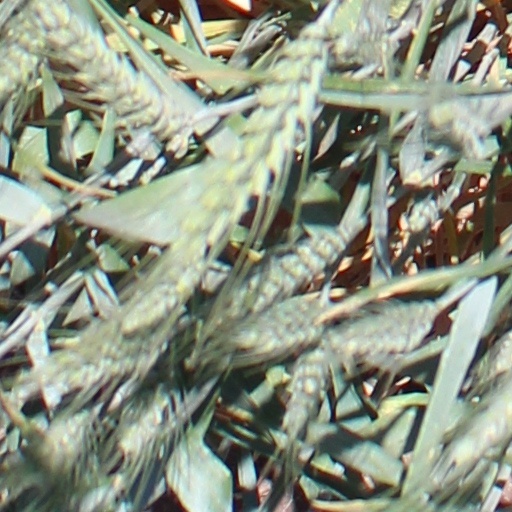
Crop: wheat